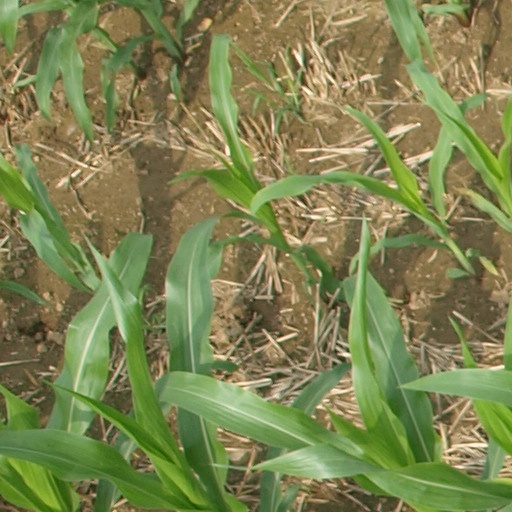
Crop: maize; corn